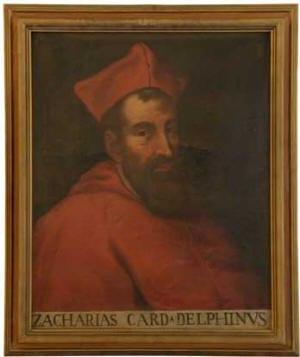
Zaccaria Dolfin, ou Delfin est un cardinal italien du XVIᵉ siècle membre de la noble famille Delfin.